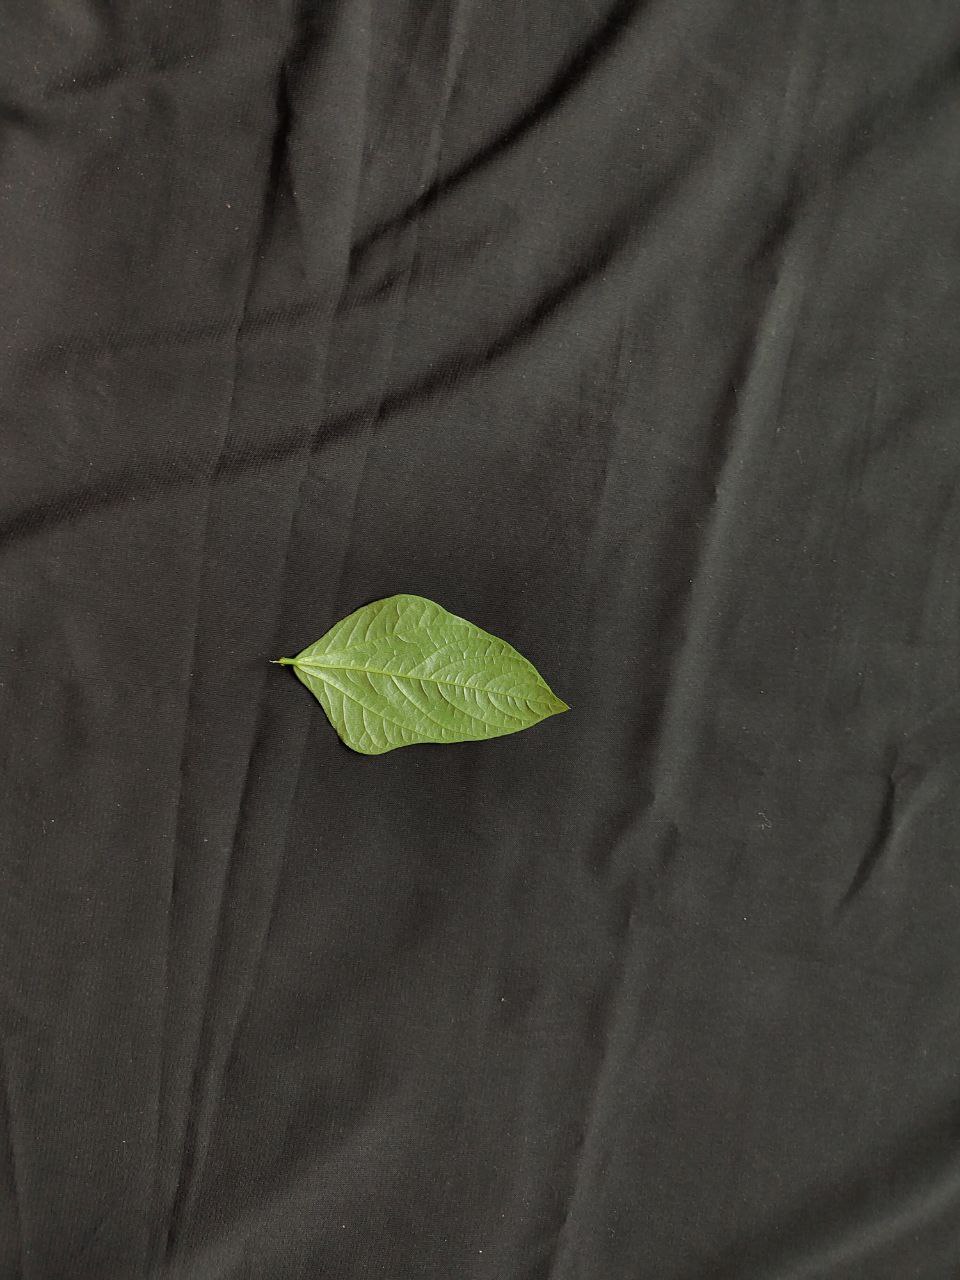
Crop: cowpea
Leaf condition: Fresh Leaf